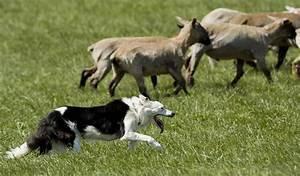
sheep